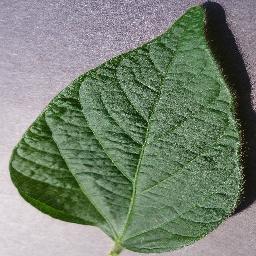
Label: Soybean___healthy